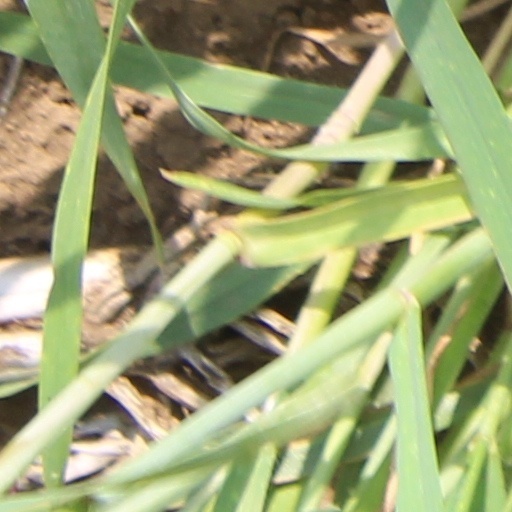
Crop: wheat